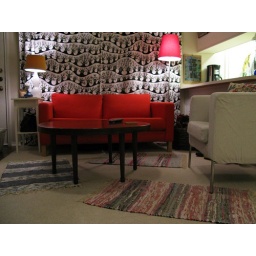
our karlstad sofa &amp;amp; klappsta chair! plus the gorgeous coffee table made by Sally's grandfather.